Wenceslas Bojer

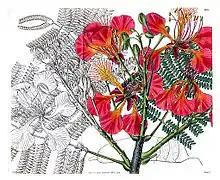

Wenceslas Bojer (also Václav Bojer in Czech or Wenzel Bojer in German) (23 September 1795 in Řesanice, Bohemia, now the Czech Republic – 4 June 1856 in Port Louis, Mauritius) was a naturalist, botanist and botanical illustrator originally from Bohemia.